Damp (structural)

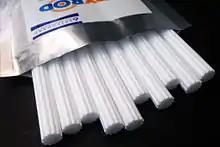
A packet of damp-proofing rods

Since the early 2000s, damp-proofing creams have taken over from liquid products due to improved ease of application. As with liquid products these are based on silane/siloxane active ingredients which line the pores of the mortar to repel damp.